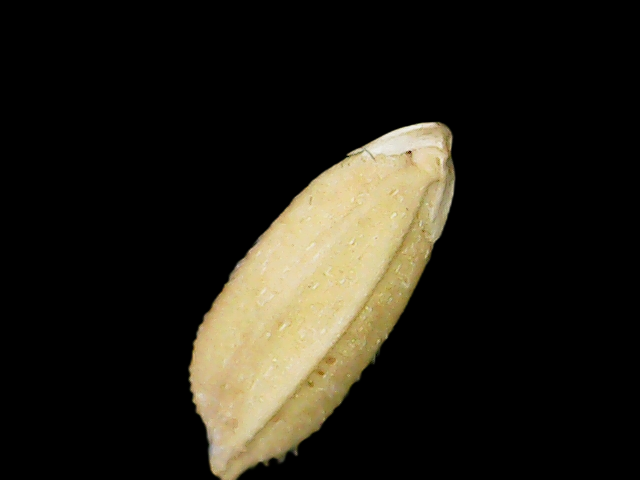
Rice variety: Bd33